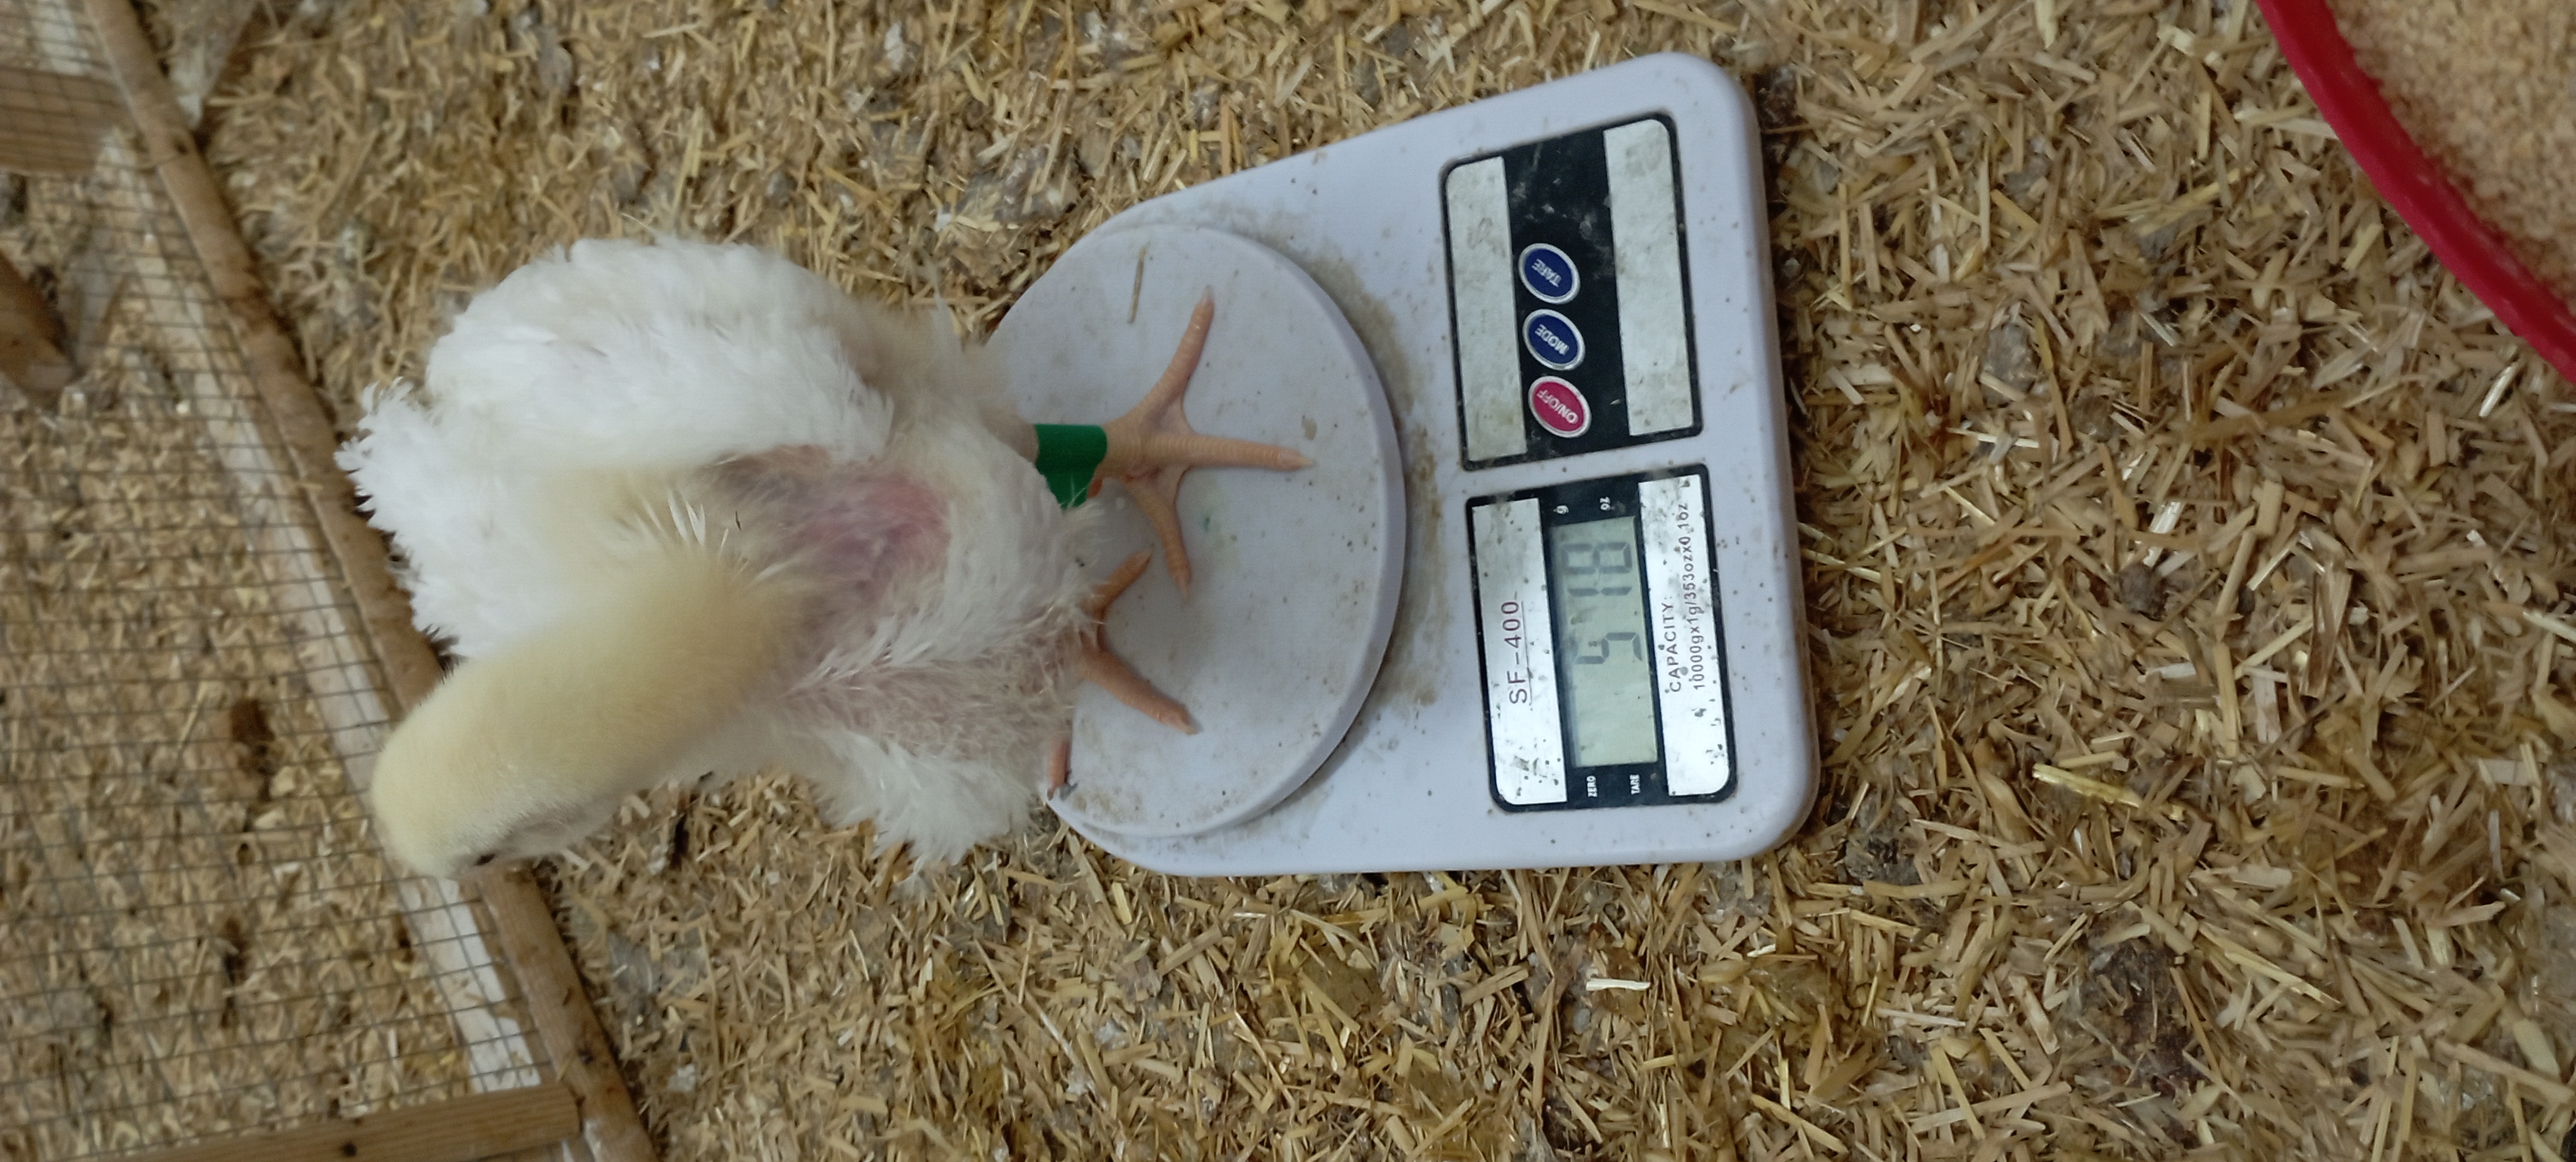
Weight: 518 g